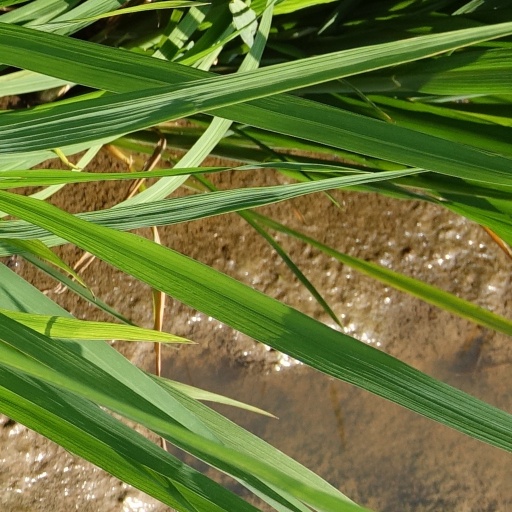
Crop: rice